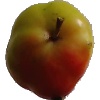
Label: Apple Red Yellow 2